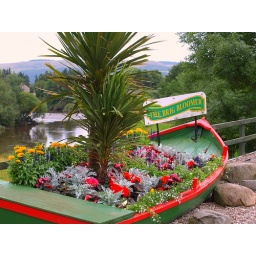
A boat full of seasonal plants adorns the bridge over the River Earn.